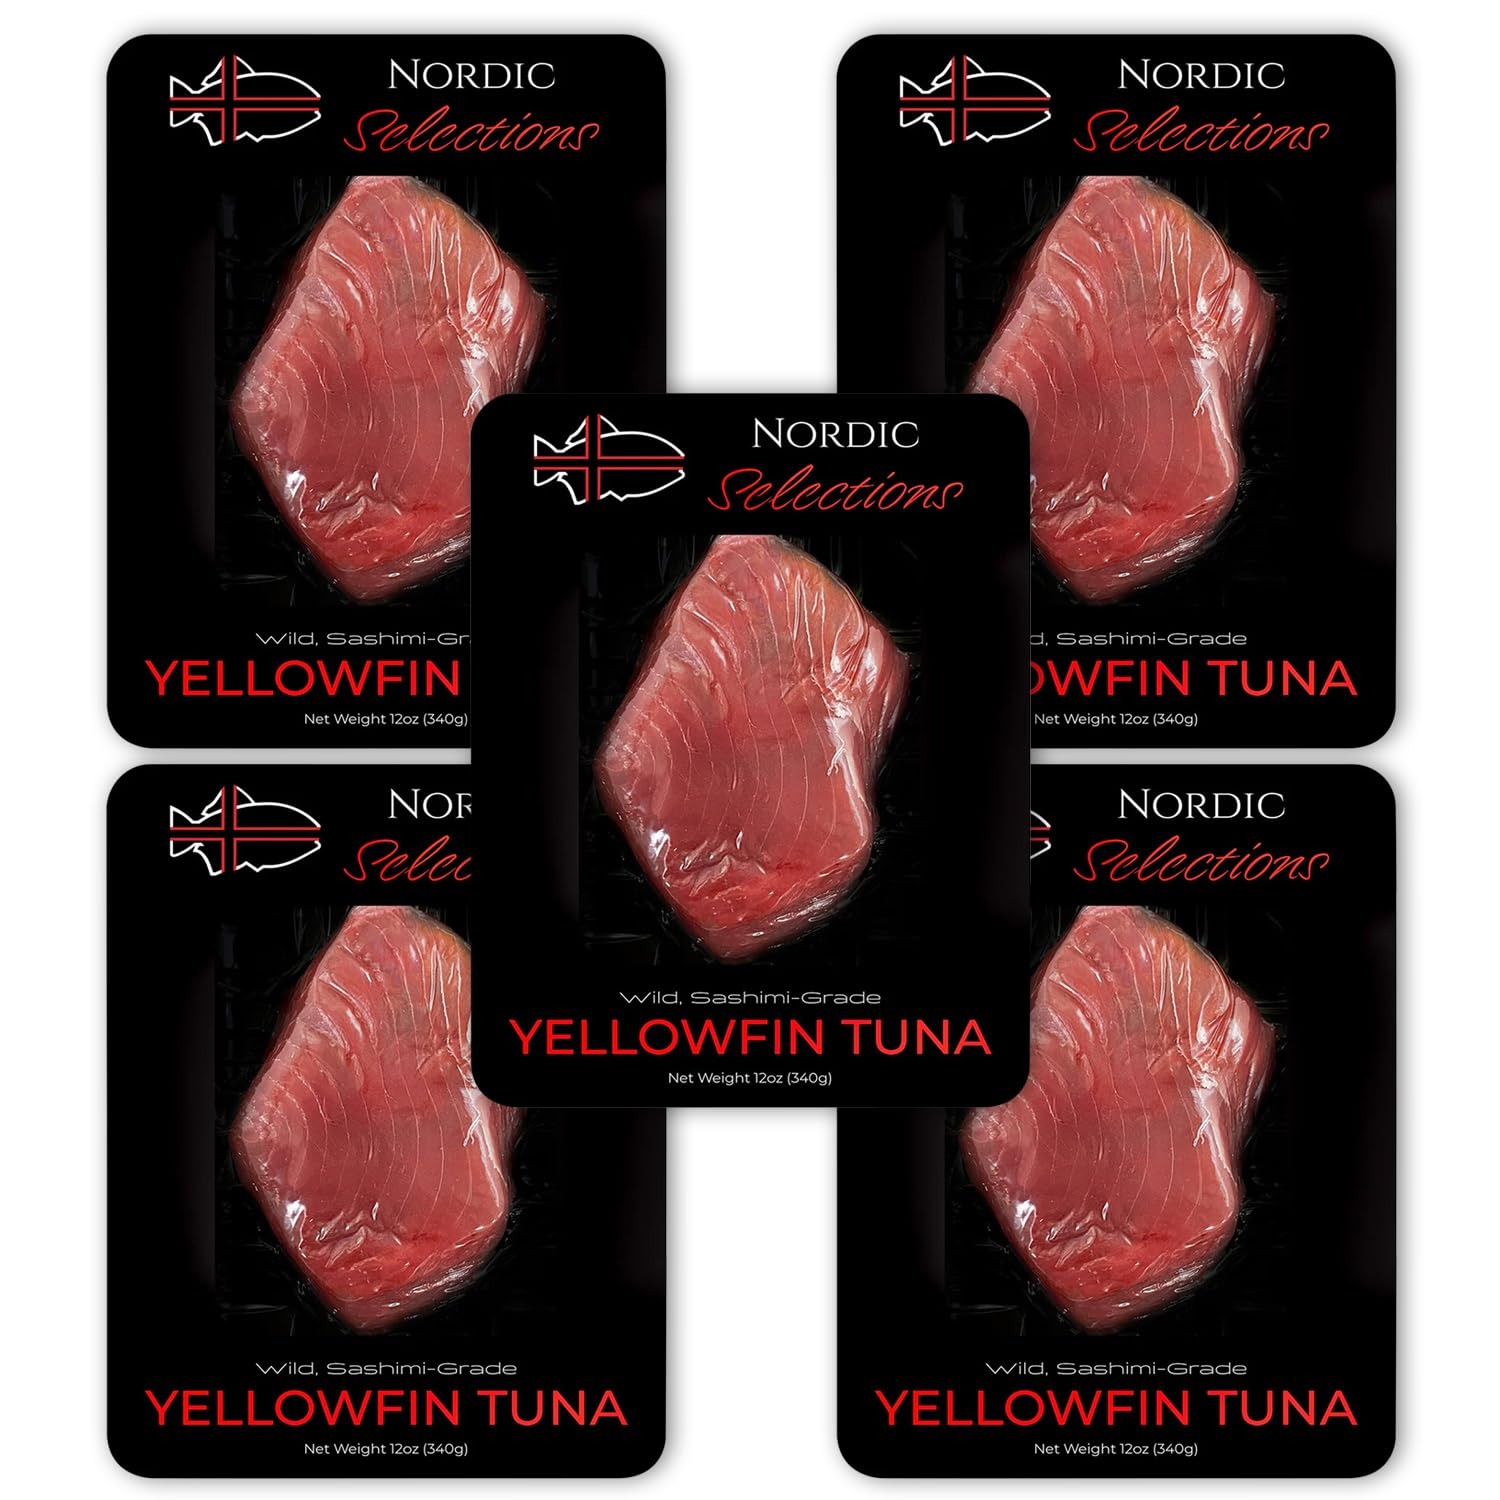
Item Name: Nordic Catch Yellowfin Tuna (Ahi) Steaks - Grade #1 Tuna, Natural & Wild Caught in the Central Pacific, Seafood Sourced Locally in Airtight Packaging & Delivered Nationwide (12oz portion)
Bullet Point 1: NORDIC CATCH FRESH SEAFOOD: At Nordic Catch, we are renowned for our selection of top quality Central Pacific Yellowfin Tuna. Now you can order our fresh, wild caught tuna directly to your home. Our ahi tuna steaks are packed fresh directly at the source in the central pacific, and air-tight sealed so you can be sure to receive only the most fresh Tuna Fish and only the best quality
Bullet Point 2: SUSTAINABLY SOURCED: With each of our products we offer, we place sustainability as a priority. Our seafood is strictly and sustainably sourced from small fisheries which also allows us to ensure quality and peak freshness. Each filet is then precisely measured and cut to provide exactly 12 ounces of product per package, equalling 2 servings. This prevents unnecessary food waste and any negative impact on the ecosystem. We source what we need and we use everything that we have
Bullet Point 3: OMEGA & PROTEIN RICH: Yellowfin Tuna are particularly high in protein and essential omega 3 fatty acids. These omegas are important for brain function, heart health, and overall wellness. Our seafood selections are also a great source of vitamin D which is vital for the body to absorb Calcium and is also important to consume in the winter days when we obtain less vitamin D from the sun. Our tuna fish also contains zero antibiotics, colorants, preservatives and GMOs
Bullet Point 4: THE NORDIC CATCH WAY: We have carefully selected products that meet the Nordic Catch Standards, so you can trust the quality, consistency, and service you would expect from us. Our tuna is also shipped carbon neutral across the USA and is insulated with biodegradable cotton and drainable cold packs
Bullet Point 5: CUSTOMER SATISFACTION: We strive to provide only the best quality products right to your door. Our tuna is a great example of the care and the quality that we provide. Our seafood comes from the clean, cold waters of Iceland and is immediately air-tight sealed at the source for optimum freshness. If for any reason you are not fully satisfied with your purchase, please contact us so we can make it right
Product Description: <b>Enjoy this fresh, sustainably produced yellowfin tuna from Nordic Catch! Get some of the finest quality Central Pacific Yellowfin Tuna delivered right to your door. Sustainably caught in the Central Pacific and individually frozen, this yellowfin tuna delivers great taste and great protein</b><br><br> <b>What's Included</b><br><br> This product contains 1 12oz tuna steak, the perfect serving size for a dinner for two people. Each package contains a tuna steak that is carefully measured to ensure the package contains an adequate amount to serve two people. We hope you like it!<br><br> <b>Wild Caught & Sustainably Sourced</b><br><br> The bold and robust flavor of our Central Pacific Yellowfin Tuna is great in taste alone, but there are added benefits you can feel great about. Each fish is wild caught in the central pacific & sourced sustainably from small fisheries, allowing us to ensure quality and peak freshness. Whether you're celebrating a special event or simply seeking to elevate your everyday meals, our gourmet yellowfin tuna is the ideal choice<br><br> <b>High in Protein & Essential Omega 3 Fatty Acids</b><br><br> Yellowfin tuna is particularly high in protein and essential omega 3 fatty acids. These omegas are important for brain function, heart health, and overall wellness. Our fish also contains zero antibiotics, colorants, preservatives and GMOs, making tuna a great option for a healthy, hearty dinner<br><br> <b>The Nordic Catch Standard</b><br><br> We have carefully selected products that meet the Nordic Catch Standards, so you can trust the quality, consistency, and service you would expect from us. Our tuna is also shipped carbon neutral across the USA and is insulated with biodegradable cotton and drainable cold packs<br><br>
Value: 60.0
Unit: Ounce

Price: 49.95